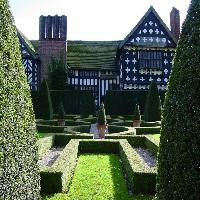
Weather: sun or clear